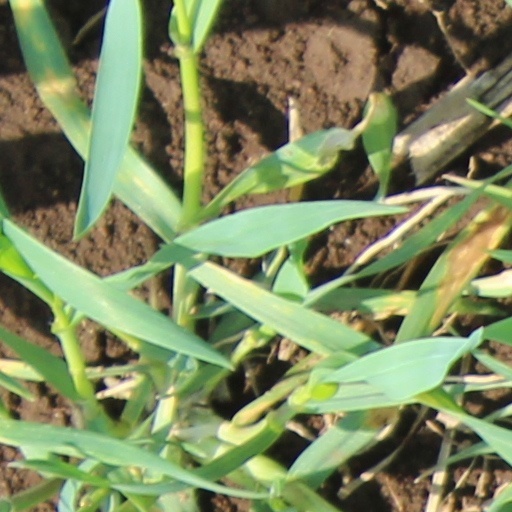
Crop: wheat